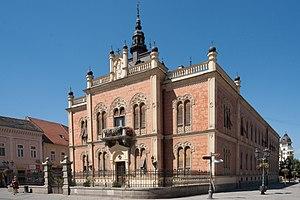
Vladičanski dvor, Novi Sad
L'éparchie de Bačka est une éparchie, c'est-à-dire une circonscription de l'Église orthodoxe serbe. Elle a son siège à Novi Sad, la capitale de la province autonome de Voïvodine, en Serbie. À sa tête se trouve l'évêque Irinej.
Stari grad, également connu sous le nom de Centar, est un quartier de Novi Sad, la capitale de la province autonome de Voïvodine, en Serbie.
Le palais épiscopal de l'éparchie de Bačka se trouve à Novi Sad, la capitale de la province autonome de Voïvodine, en Serbie. En raison de sa valeur patrimoniale, il est inscrit sur la liste des monuments culturels protégés de la République de Serbie.